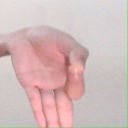
अक्षर: ज्ञ